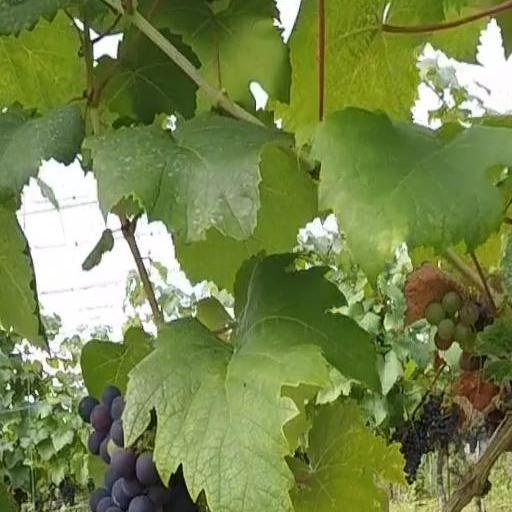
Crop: grape